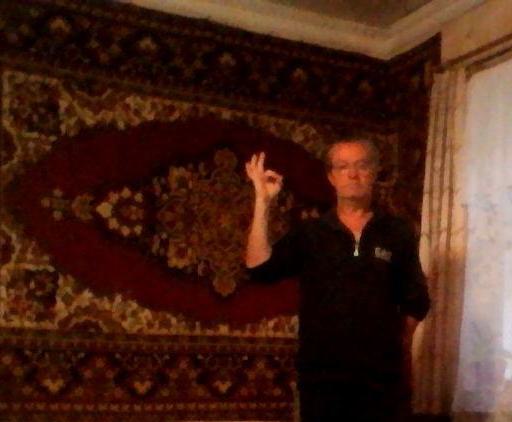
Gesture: ok